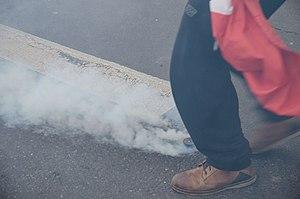
Un agent lacrymogène est un composé chimique qui provoque une irritation ou un écoulement lacrymal. N'importe quelle substance ayant cet effet peut être appelée « lacrymogène ». Cependant, un gaz lacrymogène est une substance chimique choisie pour sa faible toxicité et qui est considérée comme une arme non létale.